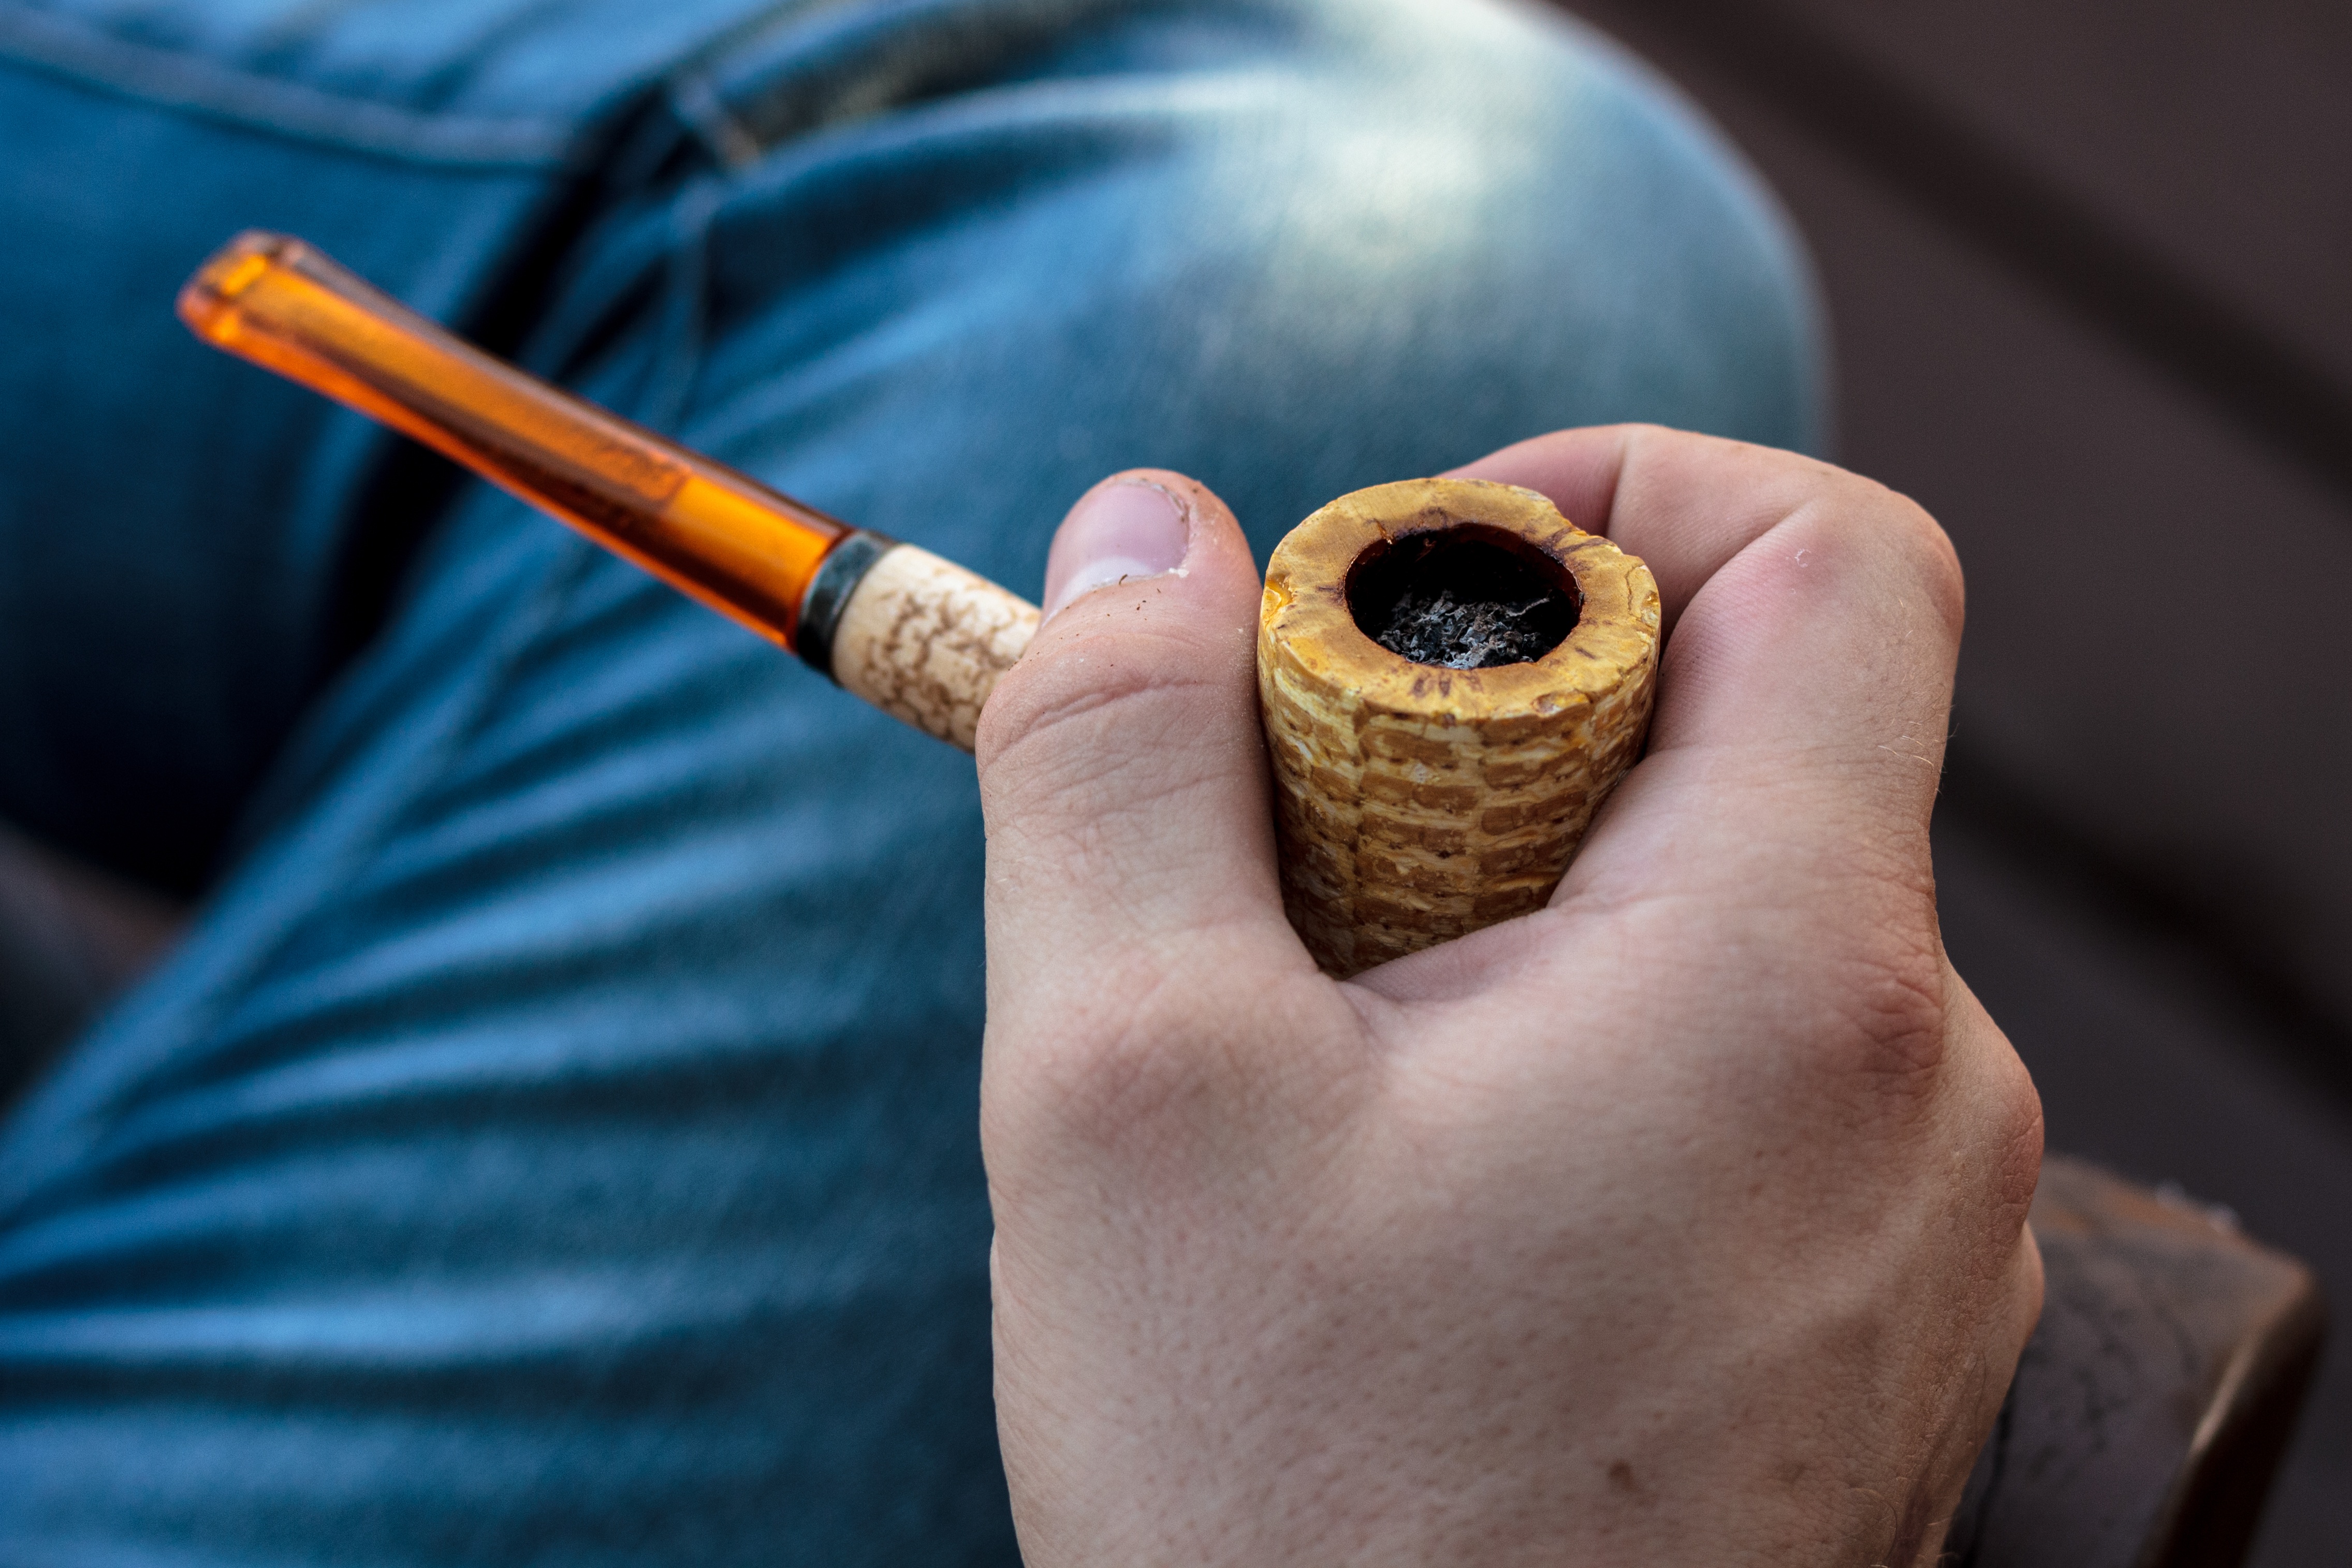
hand, photography, finger, blue, musical instrument, close up, eye, organ, macro photography, string instrument, plucked string instruments